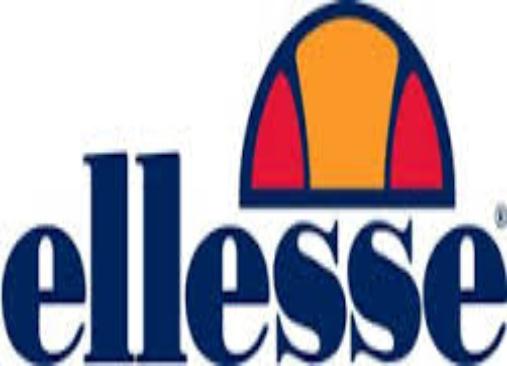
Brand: Ellesse
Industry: Clothes